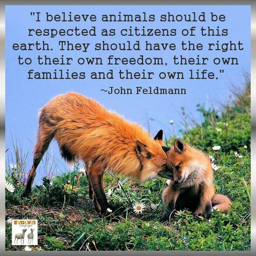
i believe animals should be respected as citizens of this earth .